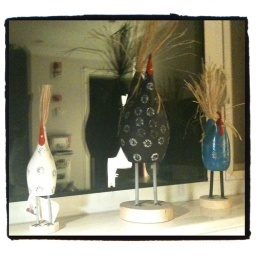
Three little hens sitting in my window watching 24 with Alice and me.